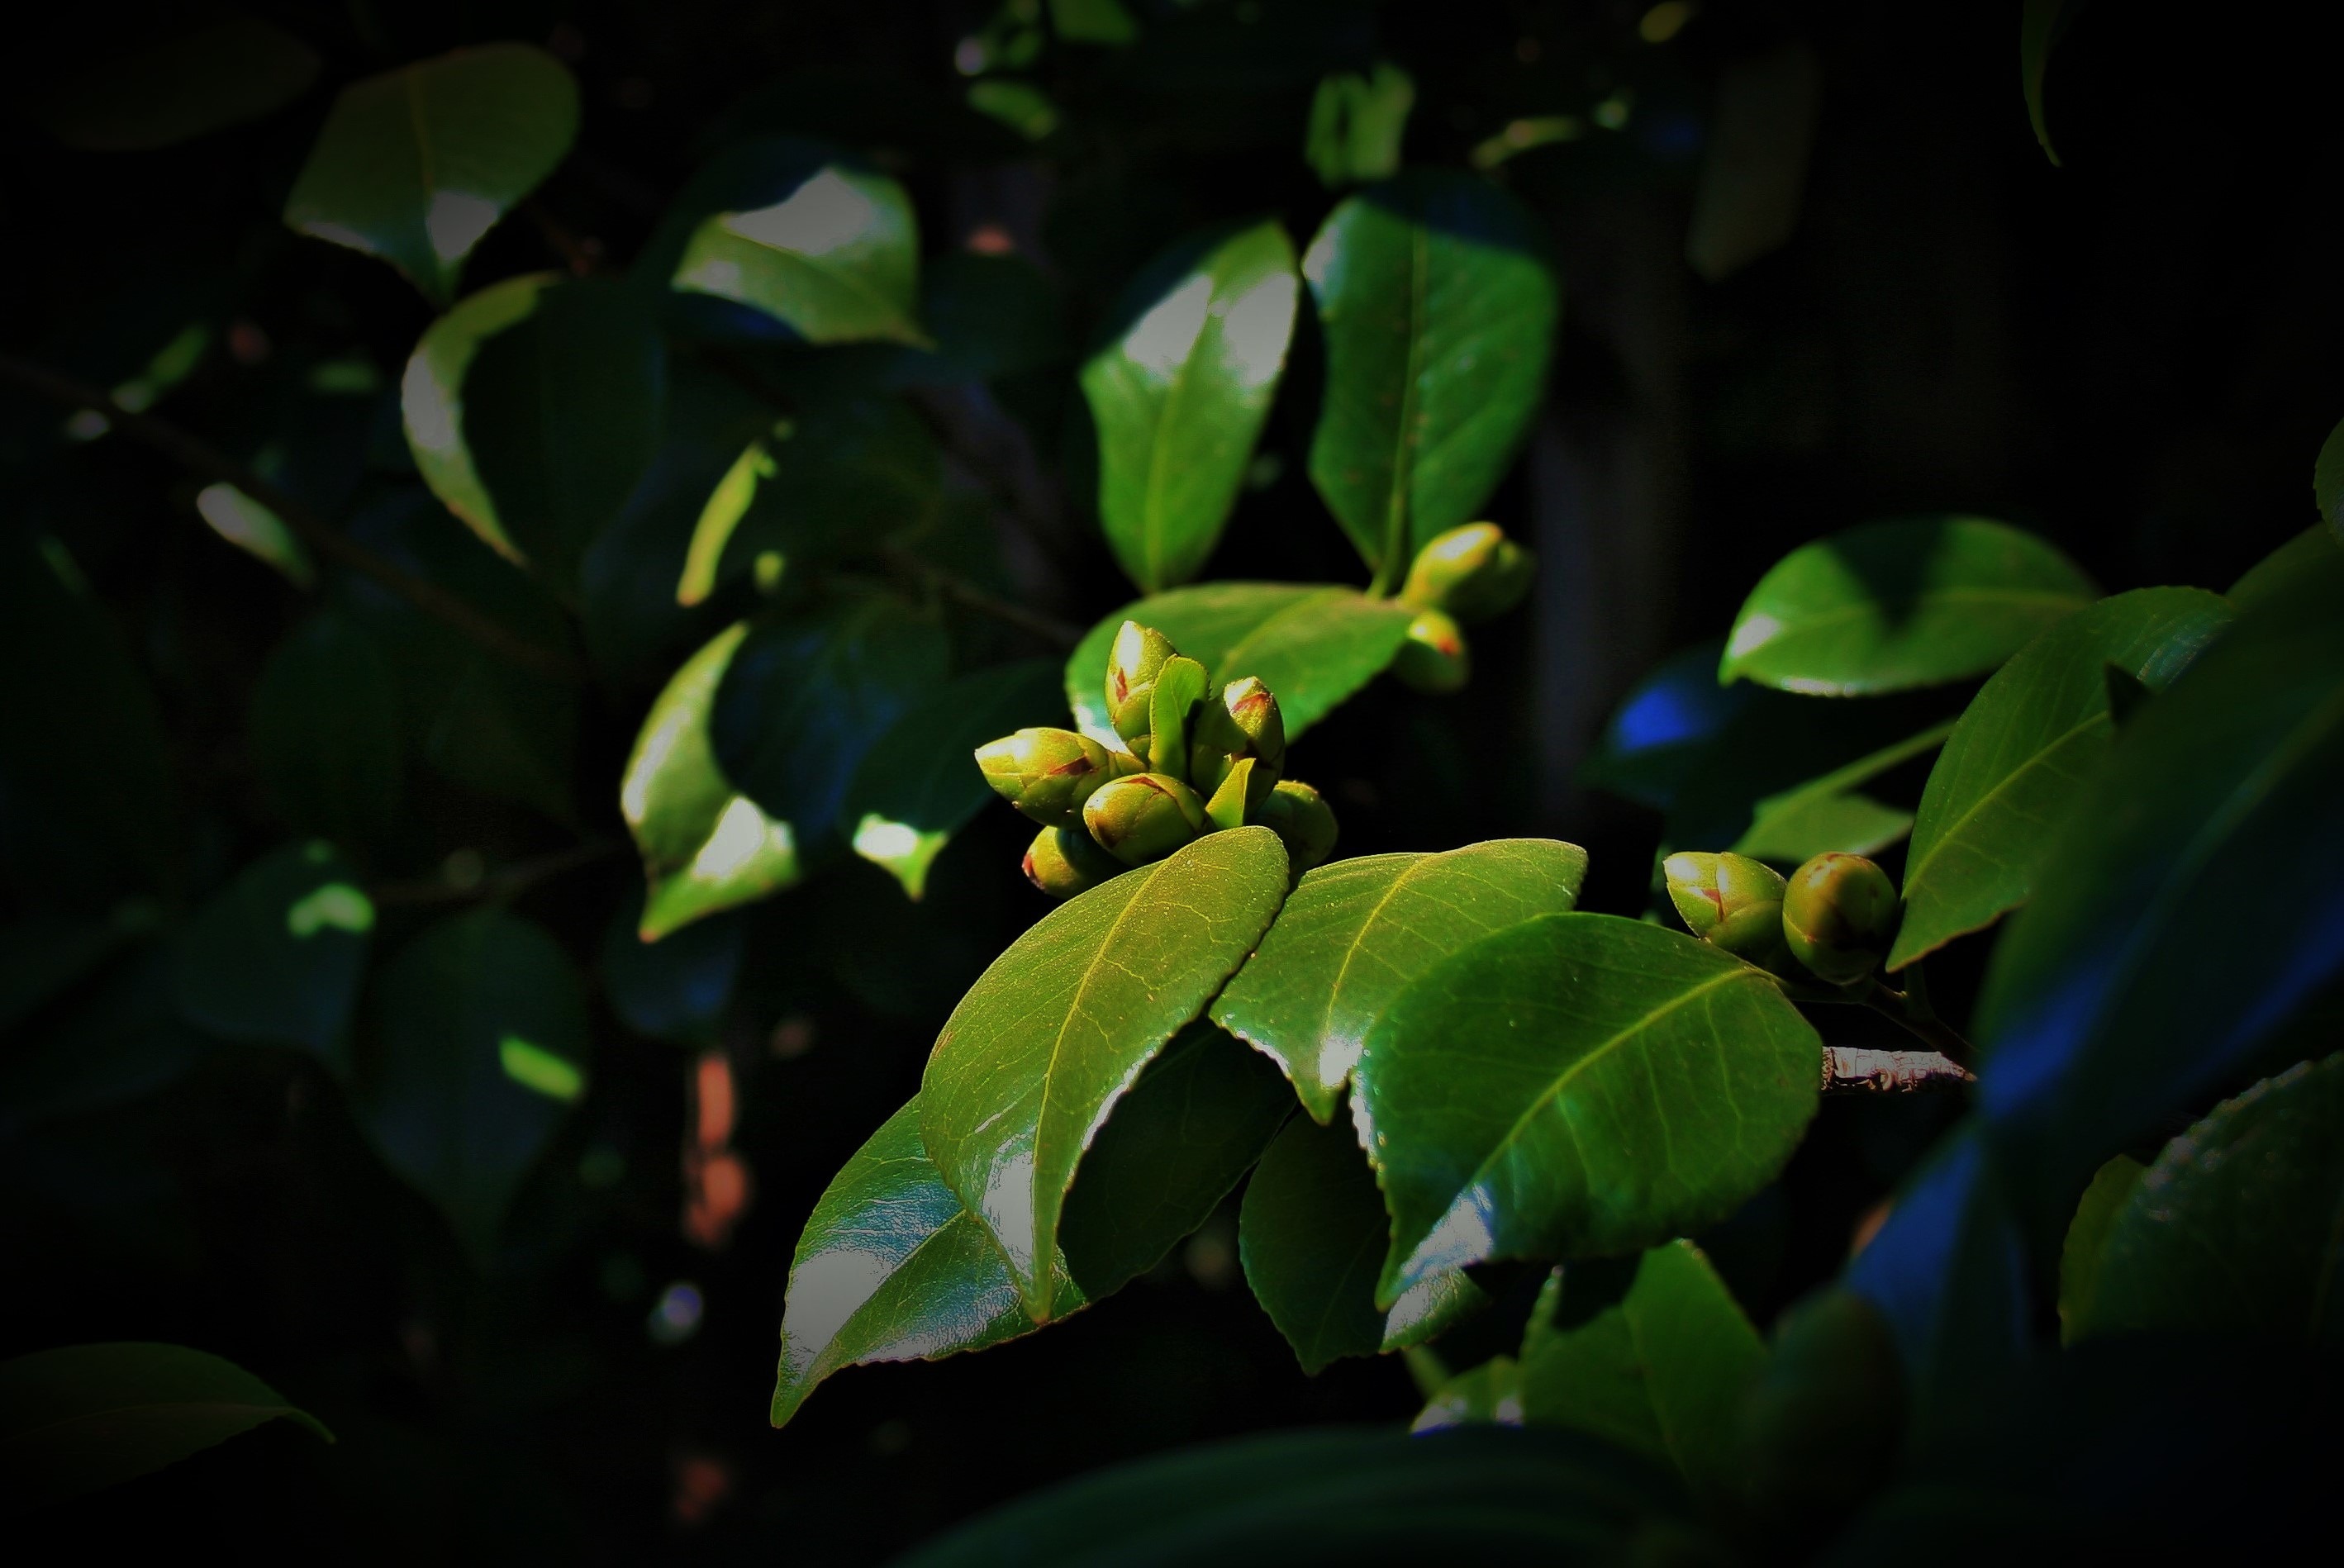
tree, nature, branch, blossom, light, plant, sunlight, leaf, flower, green, jungle, botany, flora, leaves, shrub, buds, shiny, japonica, tropics, macro photography, flowering plant, woody plant, land plant, japonica buds